Stratum lucidum

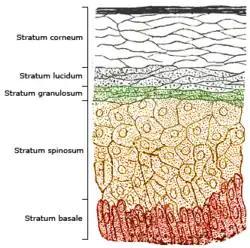
Section of epidermis

The stratum lucidum (Latin, 'clear layer') is a thin, clear layer of dead skin cells in the epidermis named for its translucent appearance under a microscope. It is readily visible by light microscopy only in areas of thick skin, which are found on the palms of the hands and the soles of the feet.